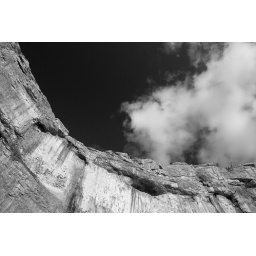
A black and white conversion of a shot in the 'Views Of Yorkshire' set.